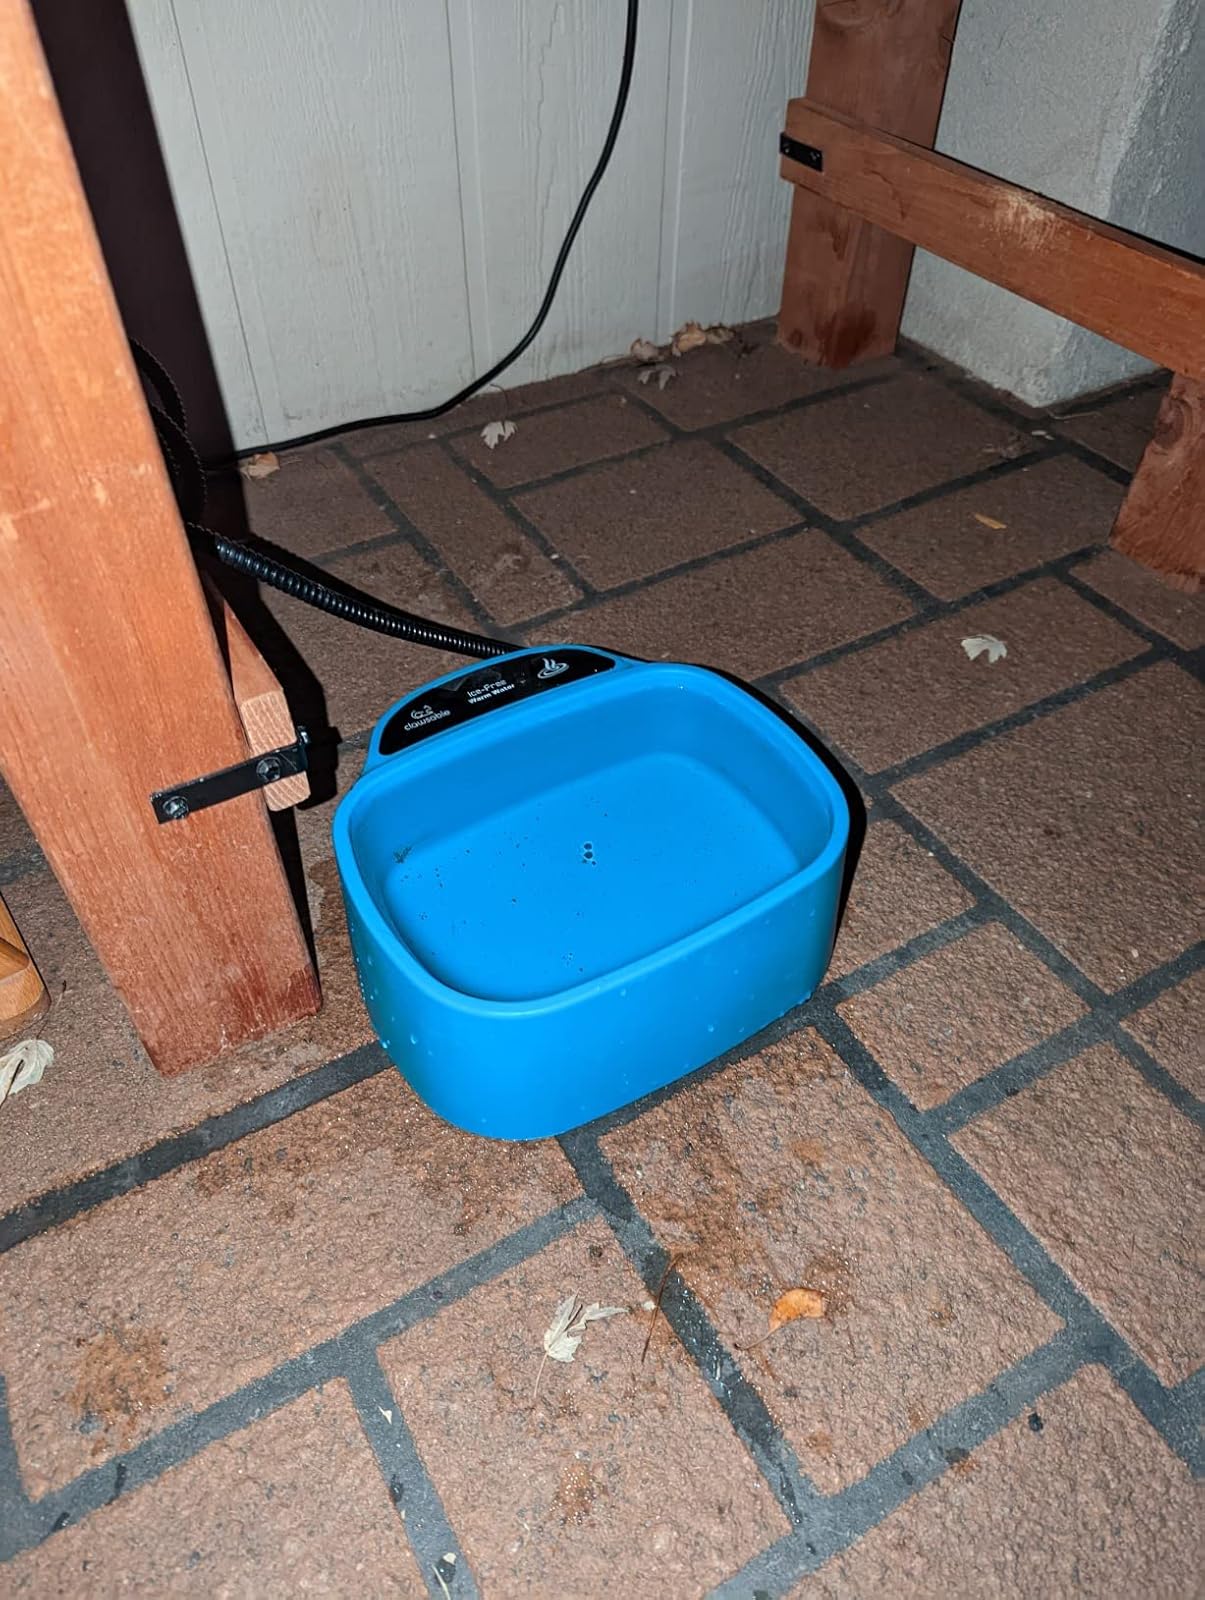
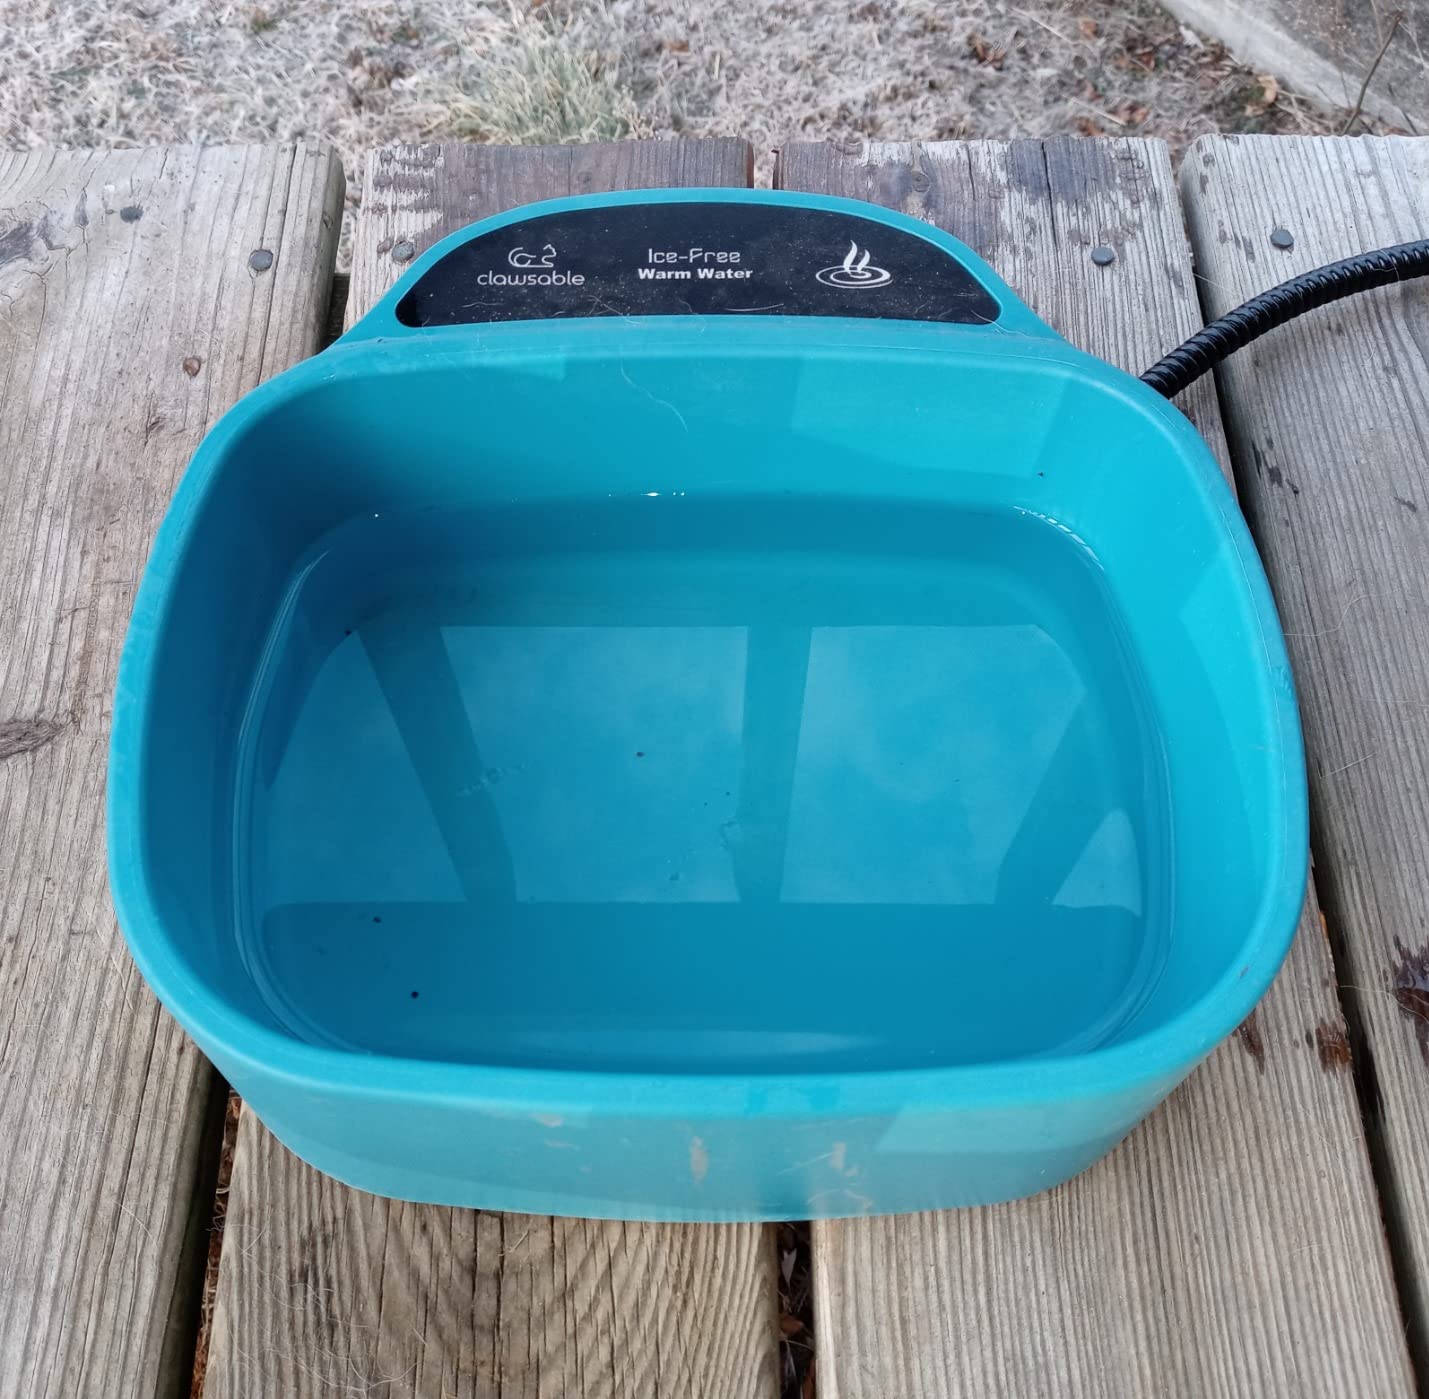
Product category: items_bowl
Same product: yes